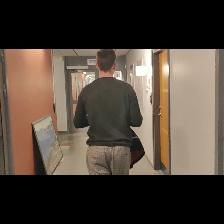
Label: Human